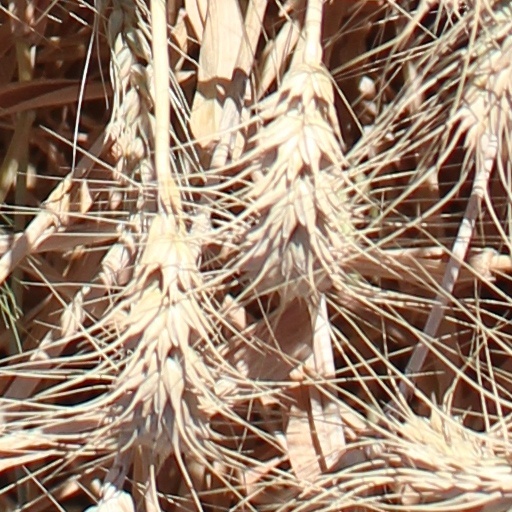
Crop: wheat